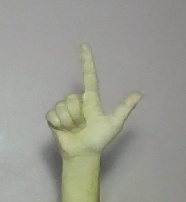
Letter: laam